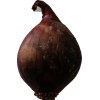
Label: red_onion